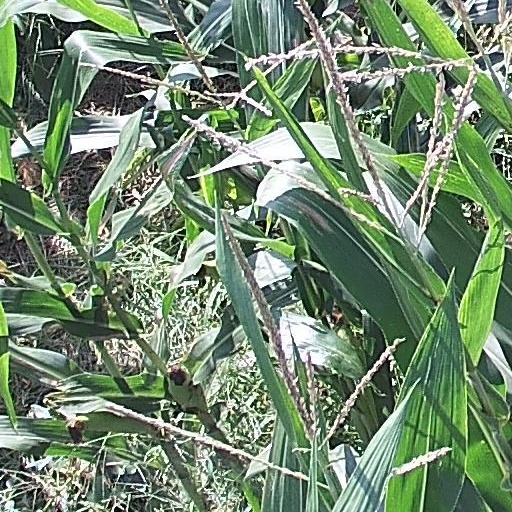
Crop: maize; corn